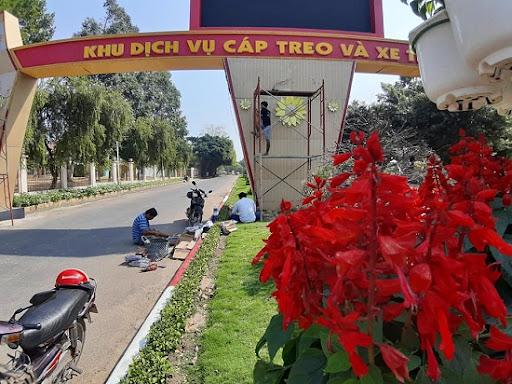
có một người đàn ông đang ngồi ở bên vệ đường